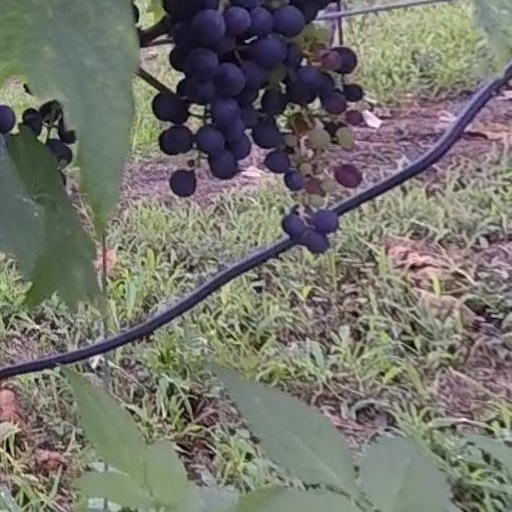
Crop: grape